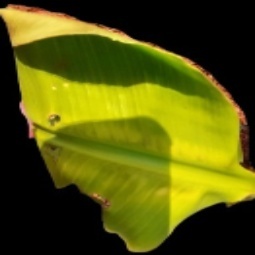
Label: Zinc